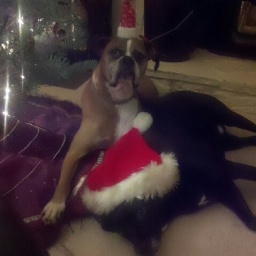
dogs by the tree lol